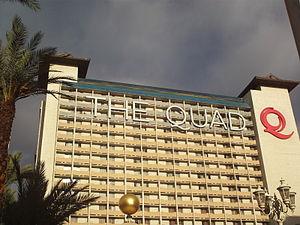
The Linq est un hôtel-casino de Las Vegas.